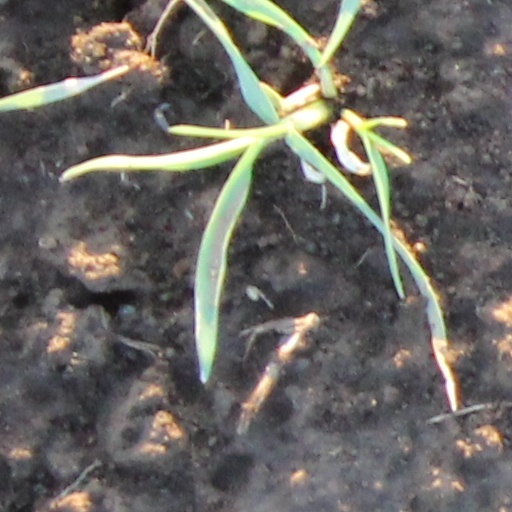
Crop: wheat